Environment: lab
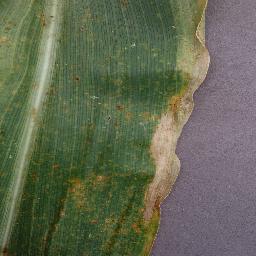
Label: northern_corn_leaf_blight